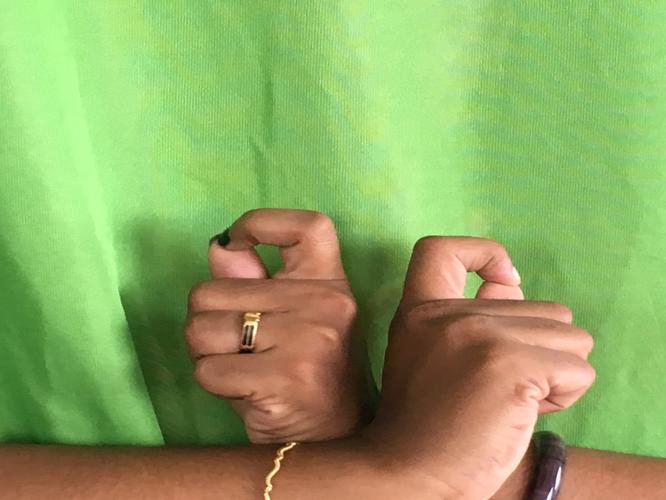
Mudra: Berunda
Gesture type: double_hand